Sara bint Faisal Al Saud

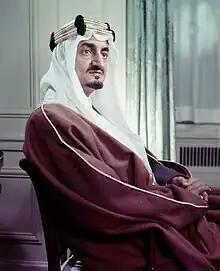
King Faisal, father of Sara

Princess Sara and her sister Princess Latifa established one of the first charitable organizations in Saudi Arabia, Al Nahda, in 1962. Princess Sara was the chair of the organization for a long time The organization was awarded the first Chaillot prize for human rights organizations in the Arab states of the Persian Gulf in 2009. She also established the private Al Tarbeya Al Islamiya Schools in Riyadh in 1964. She was replaced by Princess Moudi bint Khalid as chair of Al Nahda.